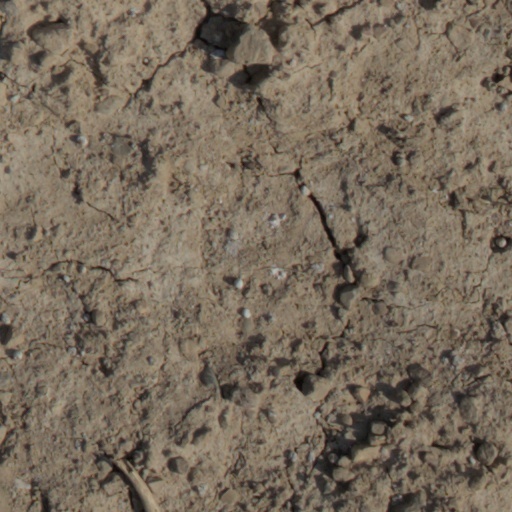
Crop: wheat